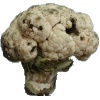
Label: Cauliflower 1